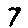
Label: 7